Poetry Society of Tennessee

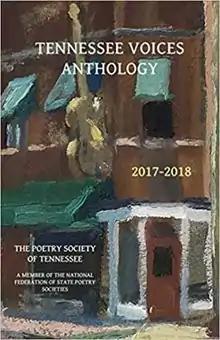
Tennessee Voices Anthology 2017–2018: The Poetry Society of Tennessee, October 2, 2017

The Poetry Society of Tennessee was founded by poets in Memphis in 1953, and is recognized as the founding society in the State of Tennessee by the National Federation of State Poetry Societies (NFSPS). Since then, the organization has expanded to three affiliate chapters in West Tennessee, East Tennessee and Knoxville.